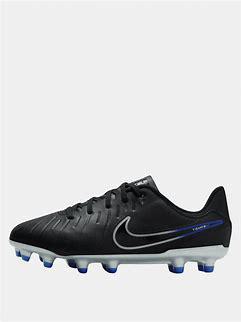
Brand: Nike
Model: Jr Tiempo Legend 10 Academy